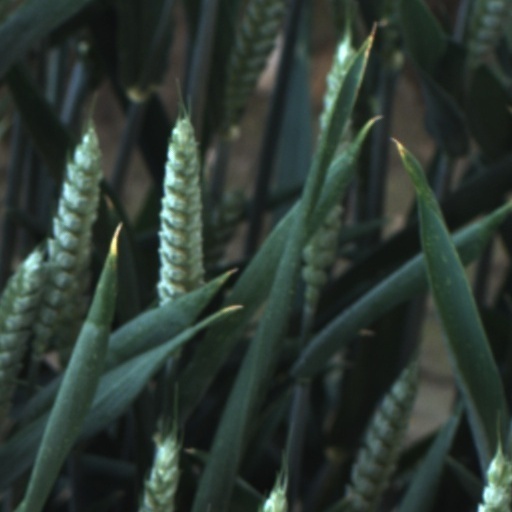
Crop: wheat